List of Call the Midwife episodes

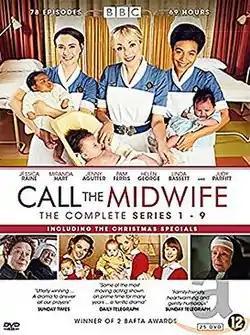
Three nurses on the top half of the cover; screenshots of the series on the bottom half

"Call the Midwife" is a British period drama television series based on the best-selling memoirs of former nurse Jennifer Worth, who died shortly before the first episode was broadcast. It is set in the 1950s and 1960s and for the first three series centred primarily on Jenny Lee (Jessica Raine), based on the real Worth. In the first episode, set in 1957, she begins a new job as a midwife at a nursing convent in the deprived Poplar district of east London. The programme's ensemble cast has also included Jenny Agutter, Pam Ferris, Judy Parfitt, Laura Main, Miranda Hart, Helen George, Bryony Hannah, Charlotte Ritchie, Linda Bassett and Emerald Fennell. Vanessa Redgrave delivers framing voiceovers in the role of "mature Jenny", and continues to do so even after the younger version of the character was written out of the series.